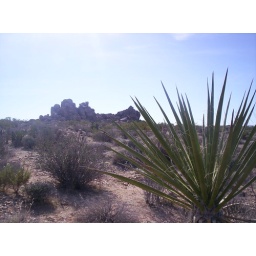
Joshua Tree National Park - a pointy cactus plant and rock formation in the background